University of North Carolina at Pembroke

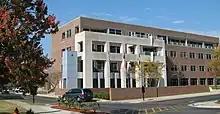
Lumbee Hall, the main administration building

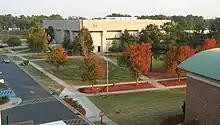
Givens Performing Arts Center

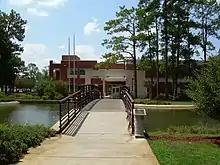
The Alicia and Whitney Jones bridge leading to the Mary Livermore Library

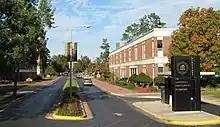
Faculty Row - Library on the right

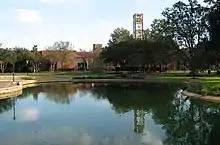
Lowry Bell Tower from the Water Feature

UNC Pembroke currently offers hundreds of pathways to graduate and undergraduate degrees and is organized into the College of Arts and Sciences, College of Health Sciences, McKenzie-Elliott School of Nursing, Thomas School of Business, School of Education, and The Graduate School.